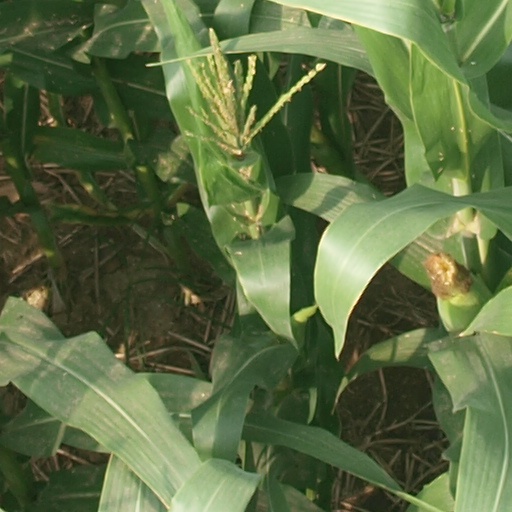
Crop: maize; corn